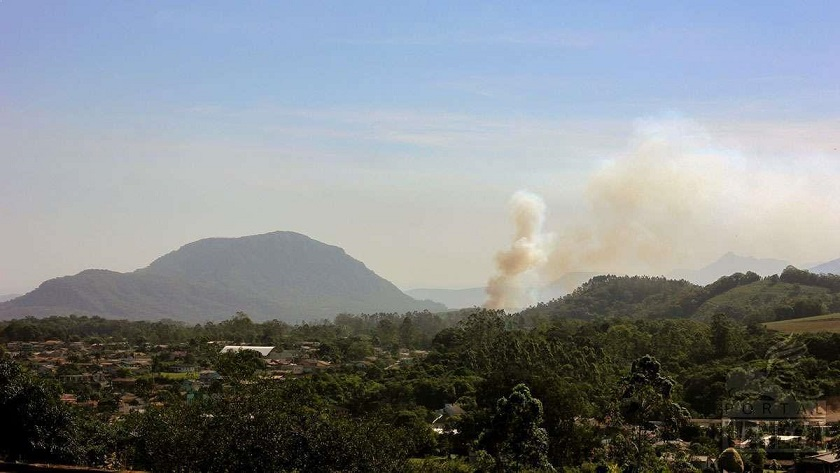
Fire: no
Smoke: yes